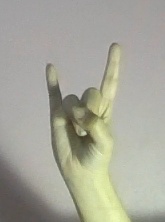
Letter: la